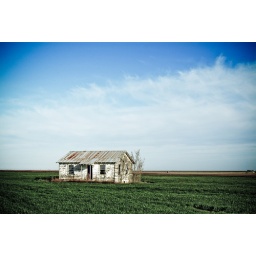
Abandoned house in the middle of a field in Texas